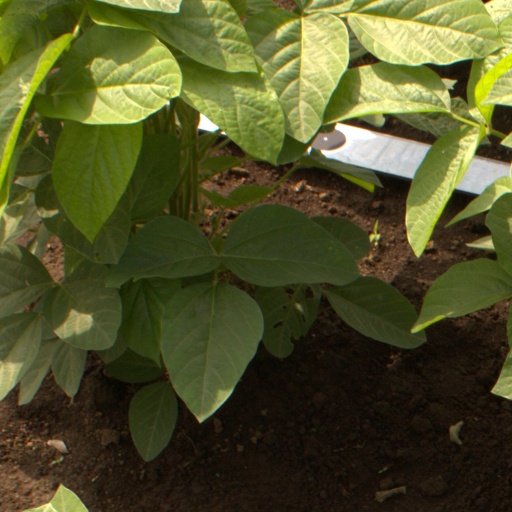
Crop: soybean